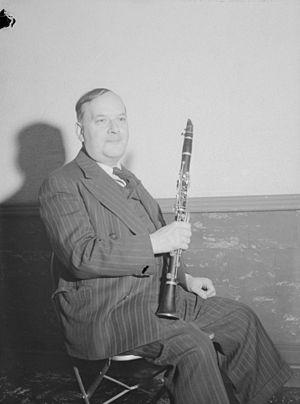
Armand Gagnier tient sa clarinette.
Armand Gagnier est un clarinettiste québécois.